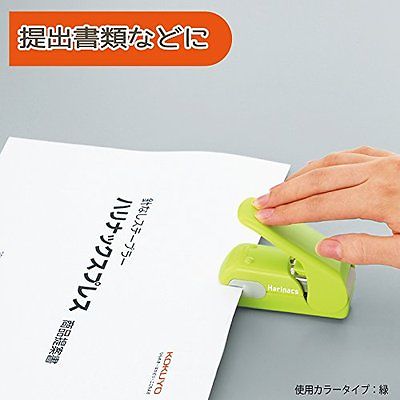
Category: stapler